Bonneville (film)

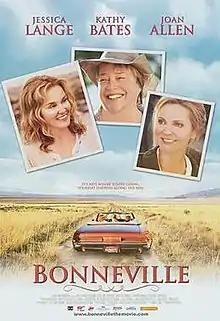
Original poster

Bonneville is a 2006 American comedy-drama film directed by Christopher N. Rowley and starring Jessica Lange, Kathy Bates, Joan Allen, Tom Skerritt, and Christine Baranski. The screenplay by Daniel D. Davis is based on a story by Davis and Rowley.